Independence Lost

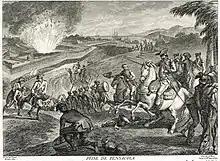
The Spanish conquest of Pensacola serves as the climax of the book's third part.

Alongside another chapter expanding on the recent geopolitics, Part I ("The Place and Its People") branches into separate introductions to each of the main "characters" of the book, although married couples are covered at once – Oliver Pollock with Margaret O'Brien, as well as James Bruce with Isabella Chrystie. It mainly covers their activities prior to the revolution, with a focus on the 1760s and early 1770s, up to the outbreak of the Revolutionary War.